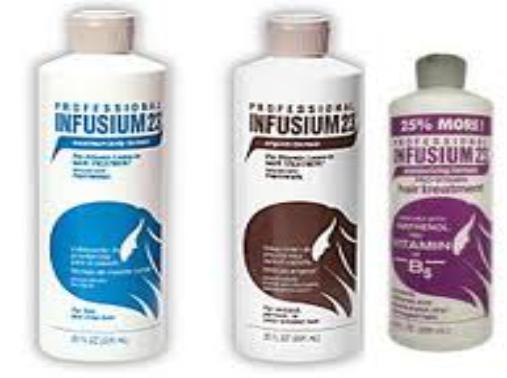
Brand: Infusium 23
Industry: Necessities